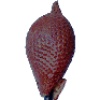
Label: salak